Grieg Group

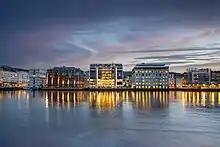
Grieg Group main office (right), Bergen, Norway

The Grieg Group's holding company owns 75% of the Grieg Group. Elisabeth Grieg is chair of the board.